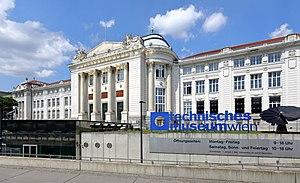
Le musée des techniques de Vienne est un musée consacré à l’histoire des techniques avec un intérêt particulier pour le développement technologique des pays alpins. Ses cours intérieures, couvertes de grandes coupoles translucides, font l’un des attraits de ce musée, situé à Vienne-Penzing entre la rue Mariahilfer et le parc Gustav-Jäger.